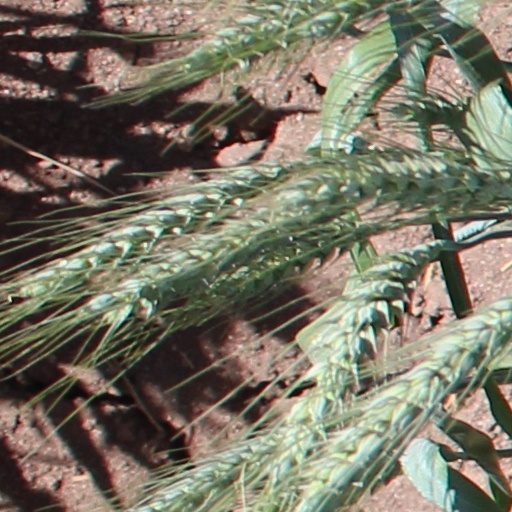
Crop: wheat